Antoine Alphonse Chassepot

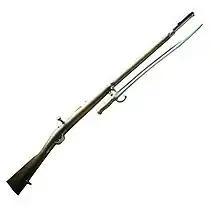
A Chassepot.

Antoine Alphonse Chassepot (1833–1905) was a French inventor and gunsmith. Born in 1833 in the town of Mutzig in Alsace, he is best known for inventing the breech-loading, center-fire needle gun rifle named after him: the Chassepot. Officially known as the "Fusil modèle 1866", the rifle was adopted by the French army in 1866, for which Chassepot received the Cross of the Légion d'honneur and a gratuity of 30,000 francs.